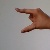
The image shows a hand gesture representing the letter 'Z' in Indian Sign Language.